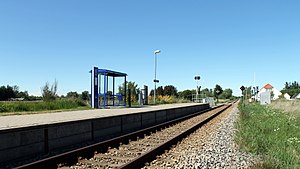
Napstjert Station
Skagensbanen - Napstjert Trinbræt
Napstjert Station er en tidligere jernbanestation og nu et trinbræt på Skagensbanen, beliggende i Jerup 25 km sydvest for Skagen og 16 km nordvest for Frederikshavn.